2000 millennium attack plots

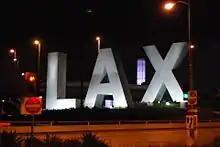
Los Angeles International Airport (LAX) was a target of the plots.

A series of Islamist terrorist attacks linked to al-Qaeda were planned to occur on or near January 1, 2000, in the context of millennium celebrations, including bombing plots against four tourist sites in Jordan, the Los Angeles International Airport (LAX), , and the hijacking of Indian Airlines Flight 814.